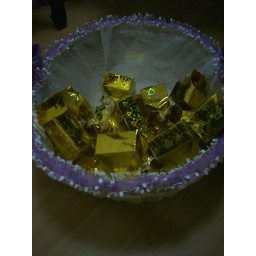
cake in box